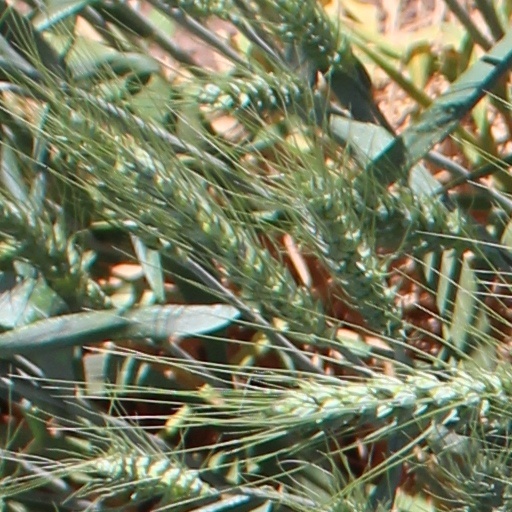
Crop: wheat